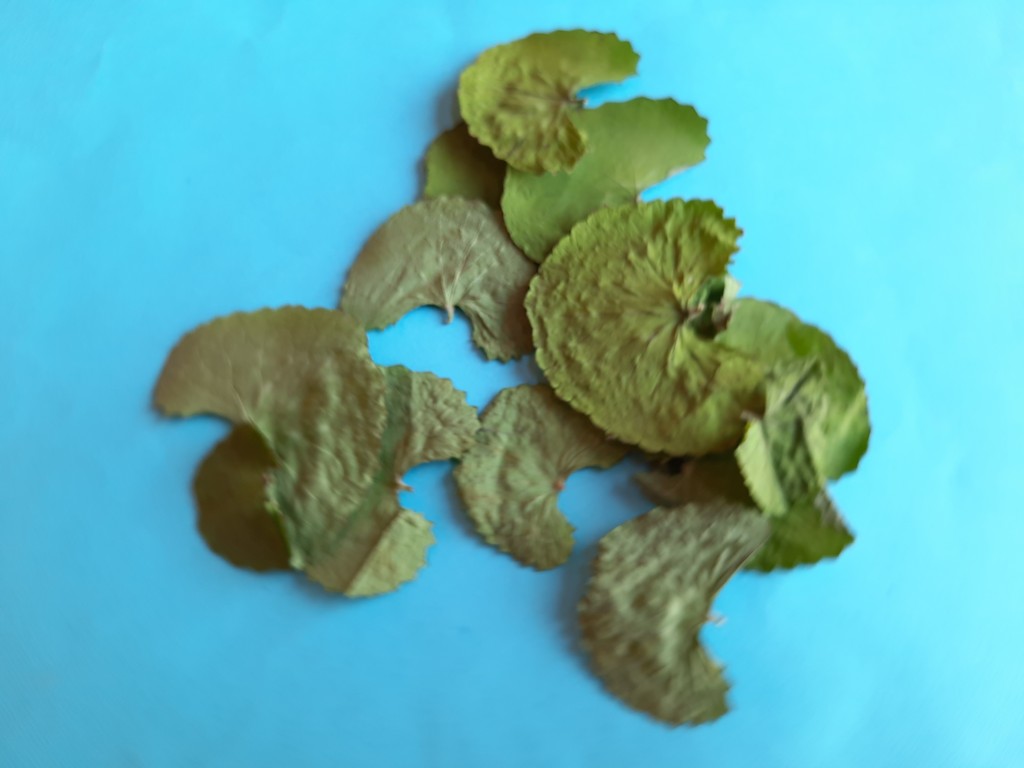
Label: Dried